Dance with Death (film)

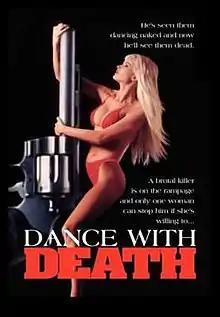

Dance with Death is an American film starring Barbara Alyn Woods and Maxwell Caulfield. It is a reworking of "Stripped to Kill", a previous film from 1987 produced by Roger Corman's Concorde Pictures studio. It is notable for featuring an early acting role for Lisa Kudrow.